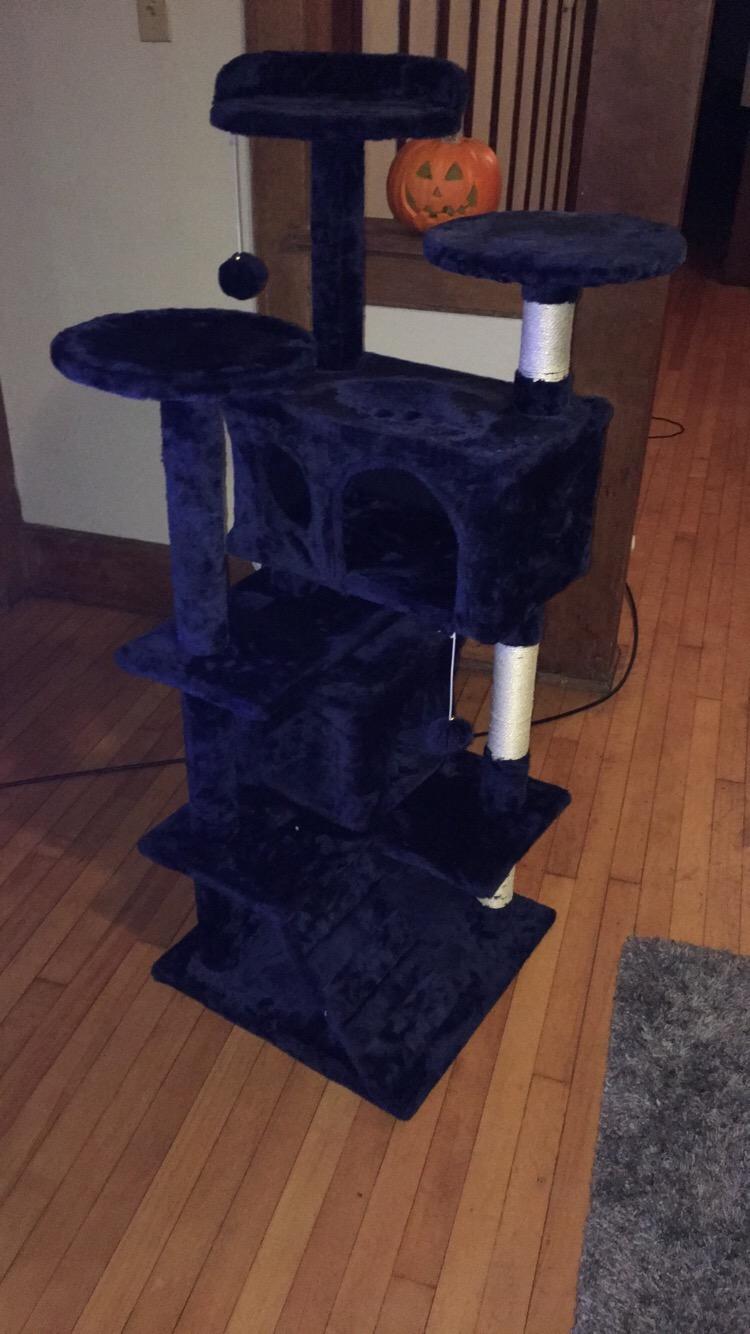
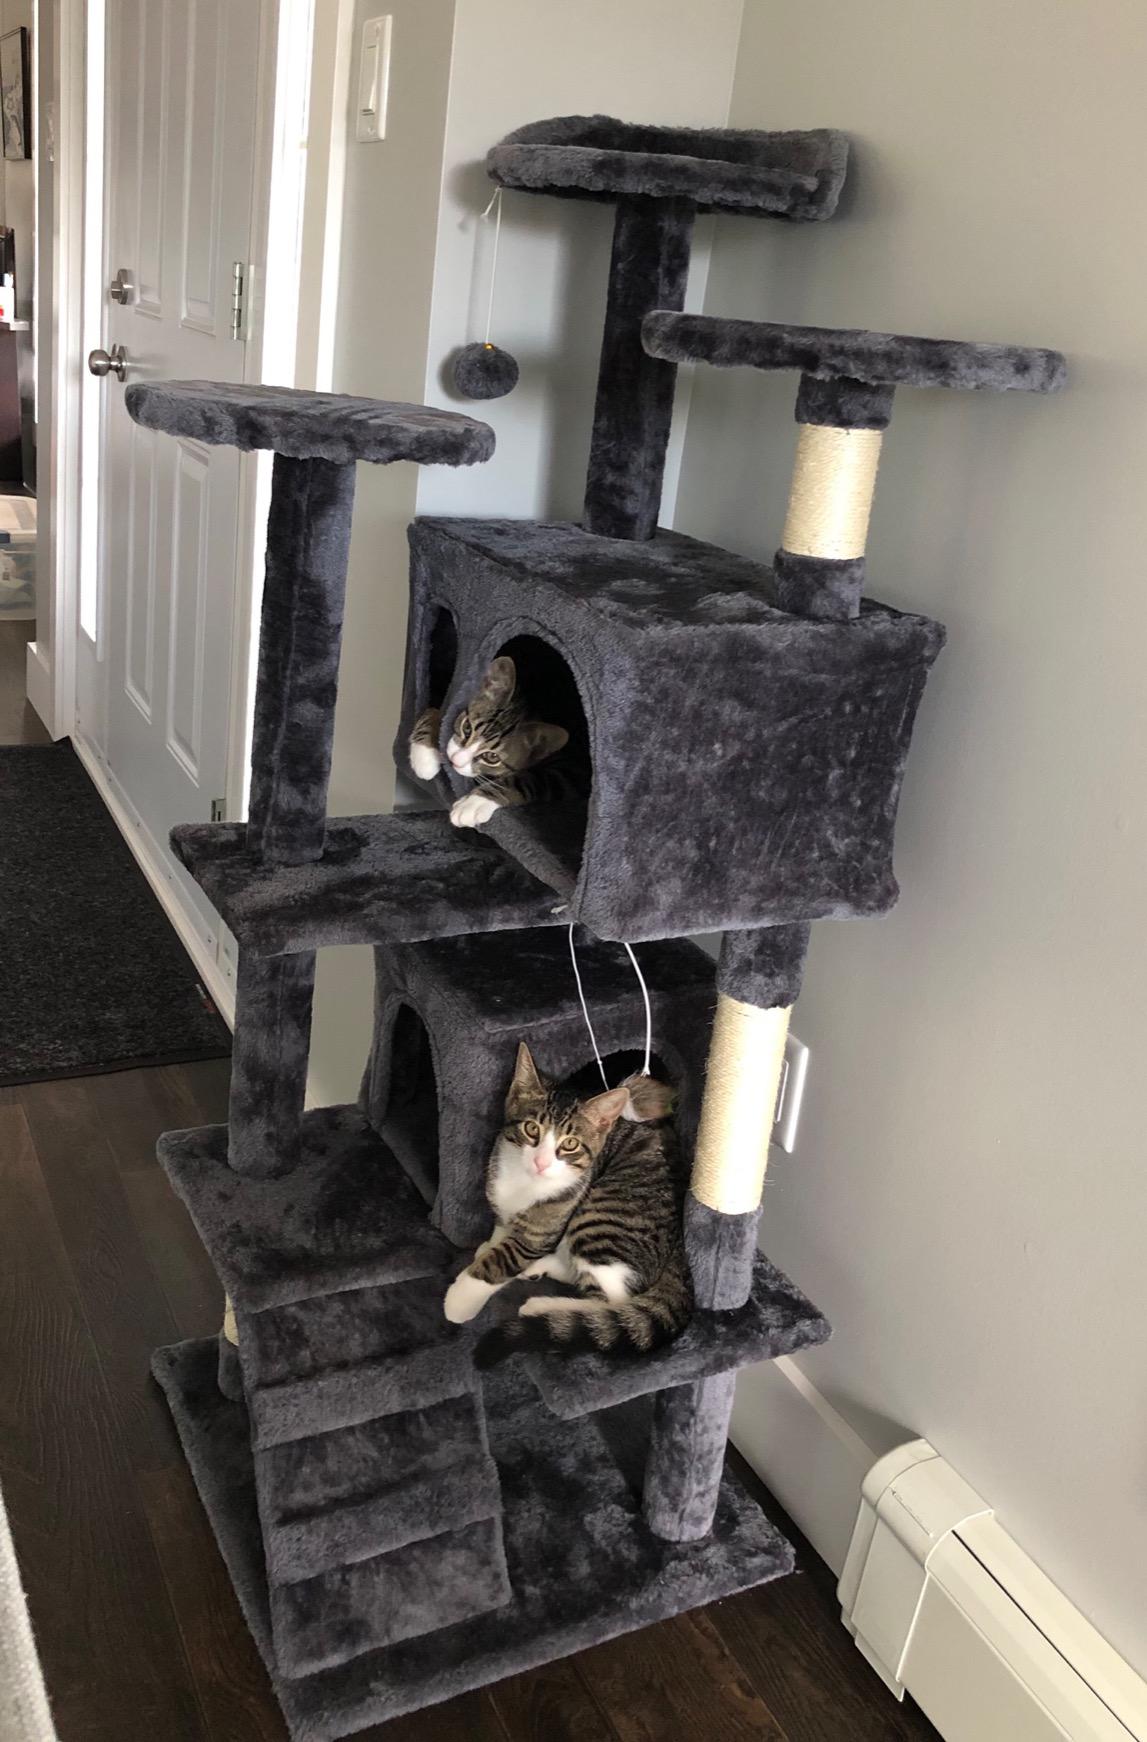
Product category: items_cat tree
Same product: no